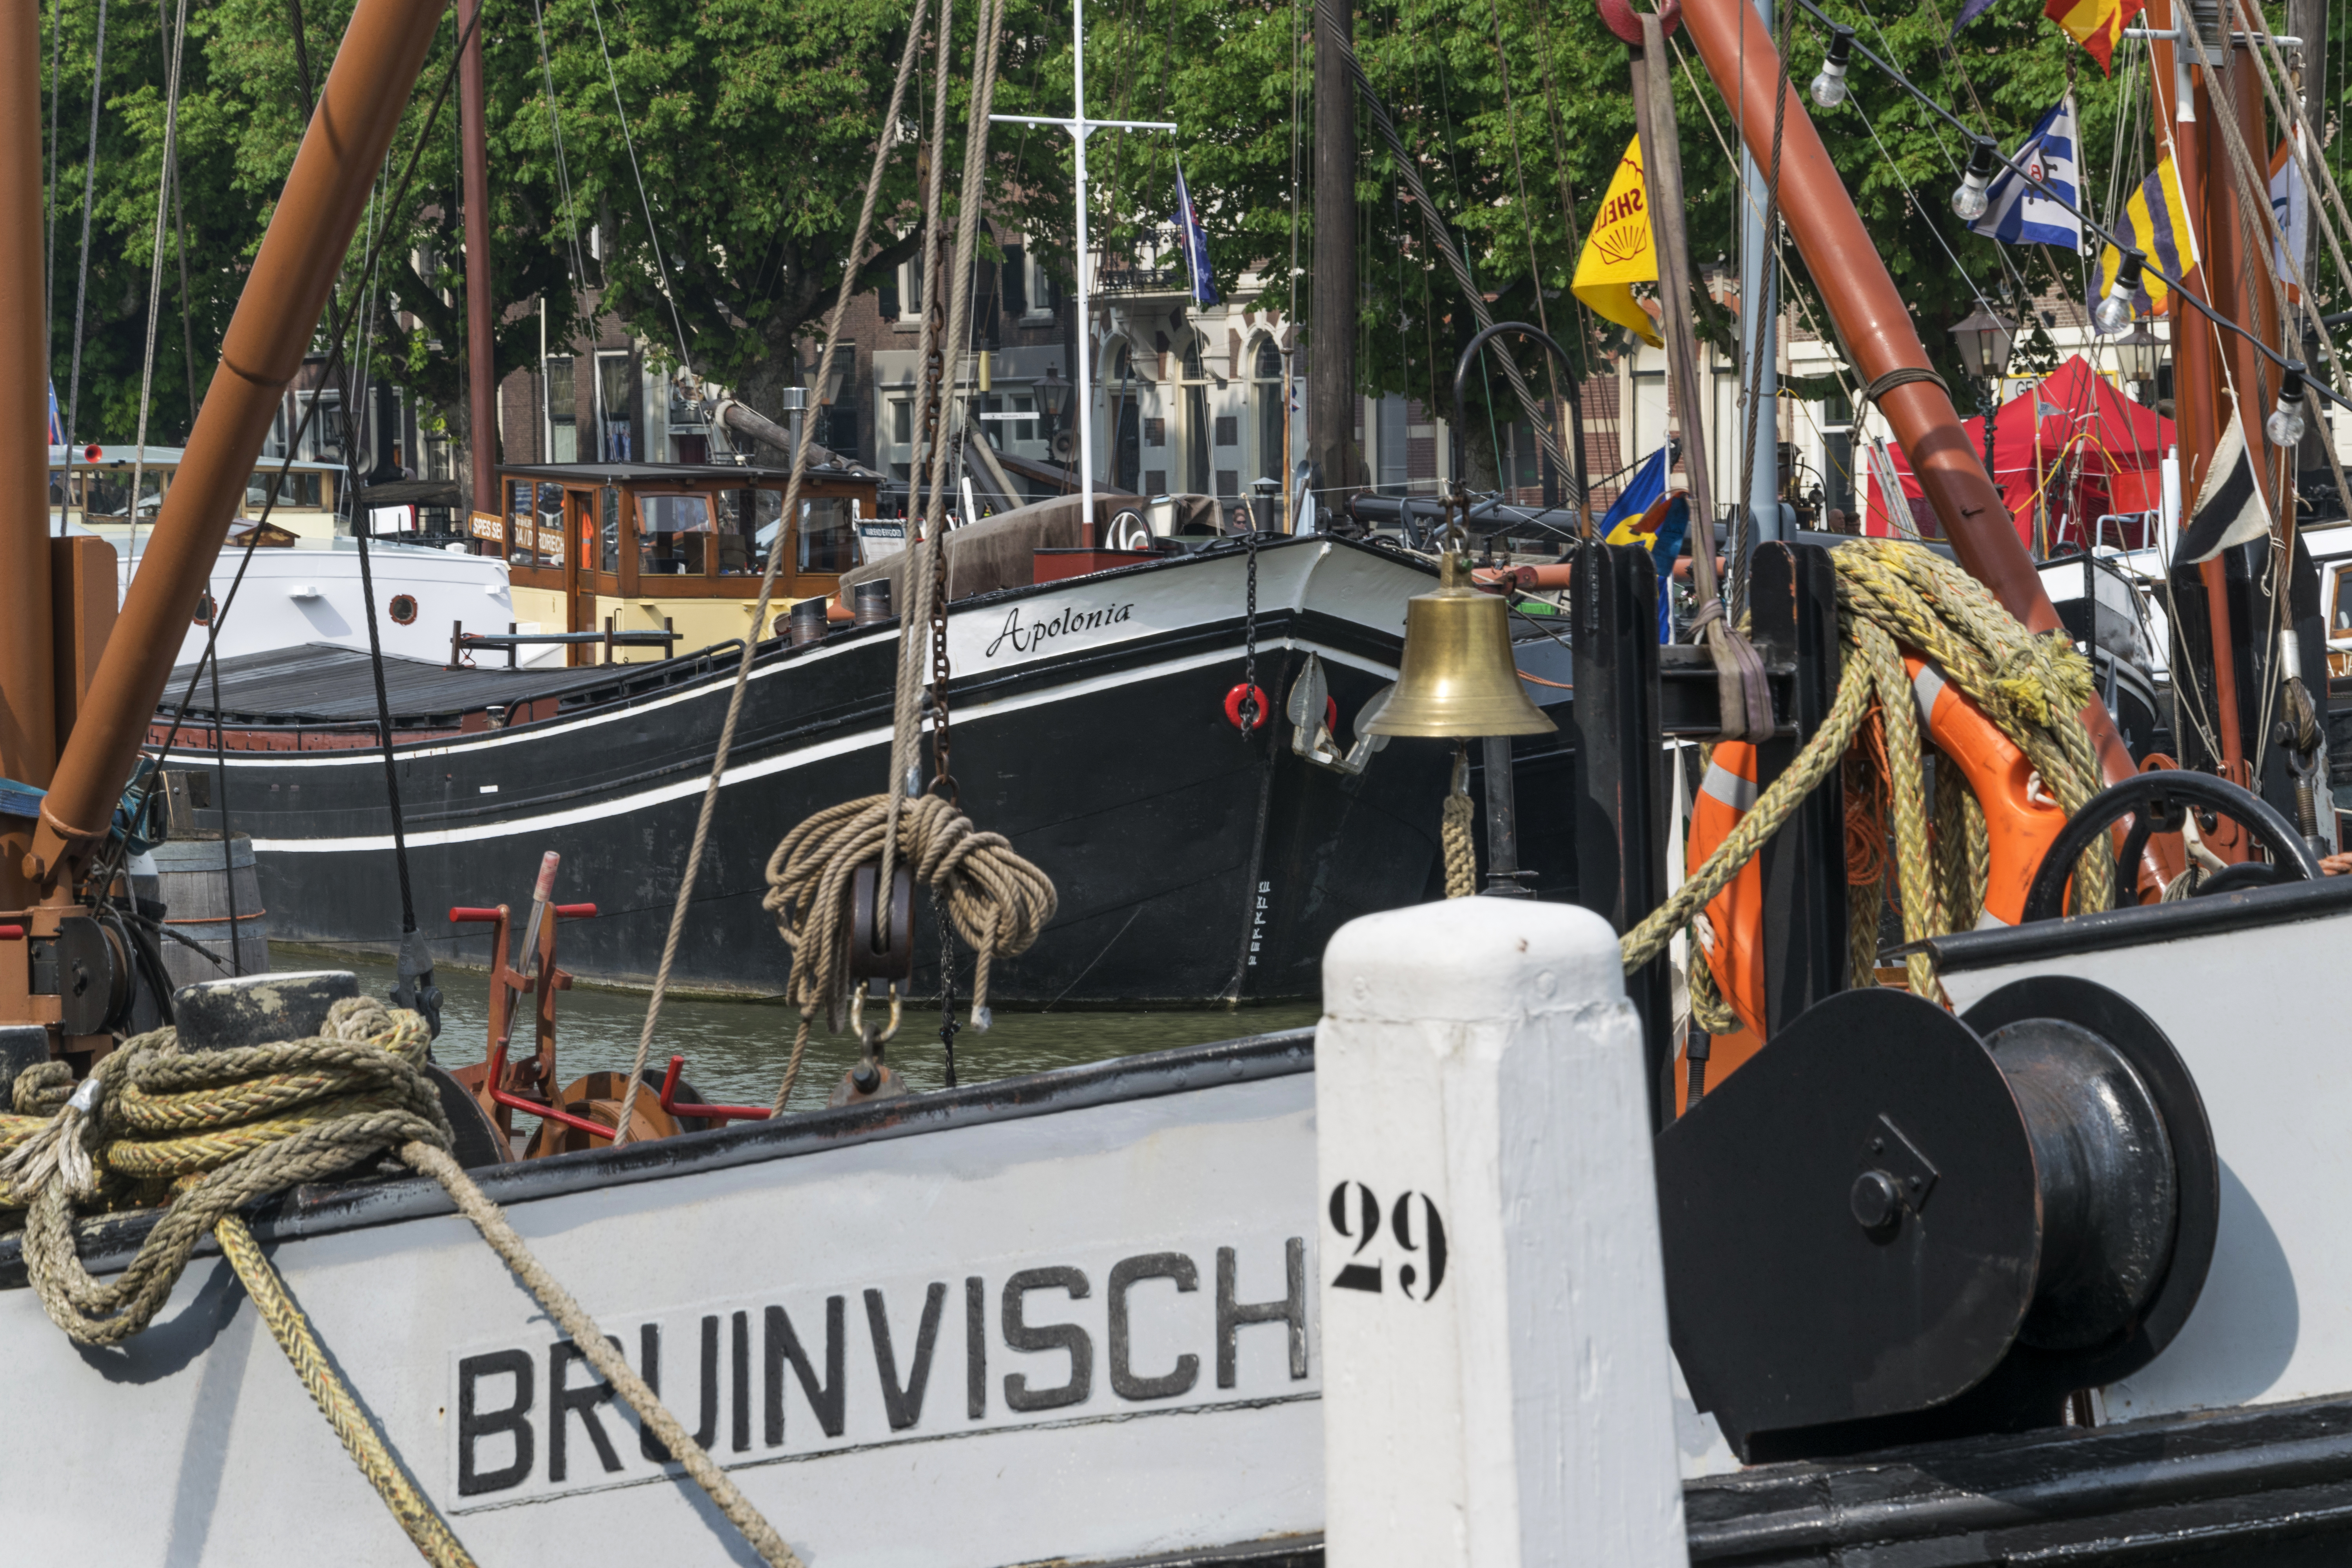
outdoor, boat, vehicle, mast, nikon, sailboat, nederland, netherlands, outdoorphotography, event, e, watercraft, paulvandevelde, pdvandevelde, padagudaloma, dordrecht, nederlandinfotos, zondag, dordtinstoom, eventphotography, evenementenfotografie, 2952016, 29052016